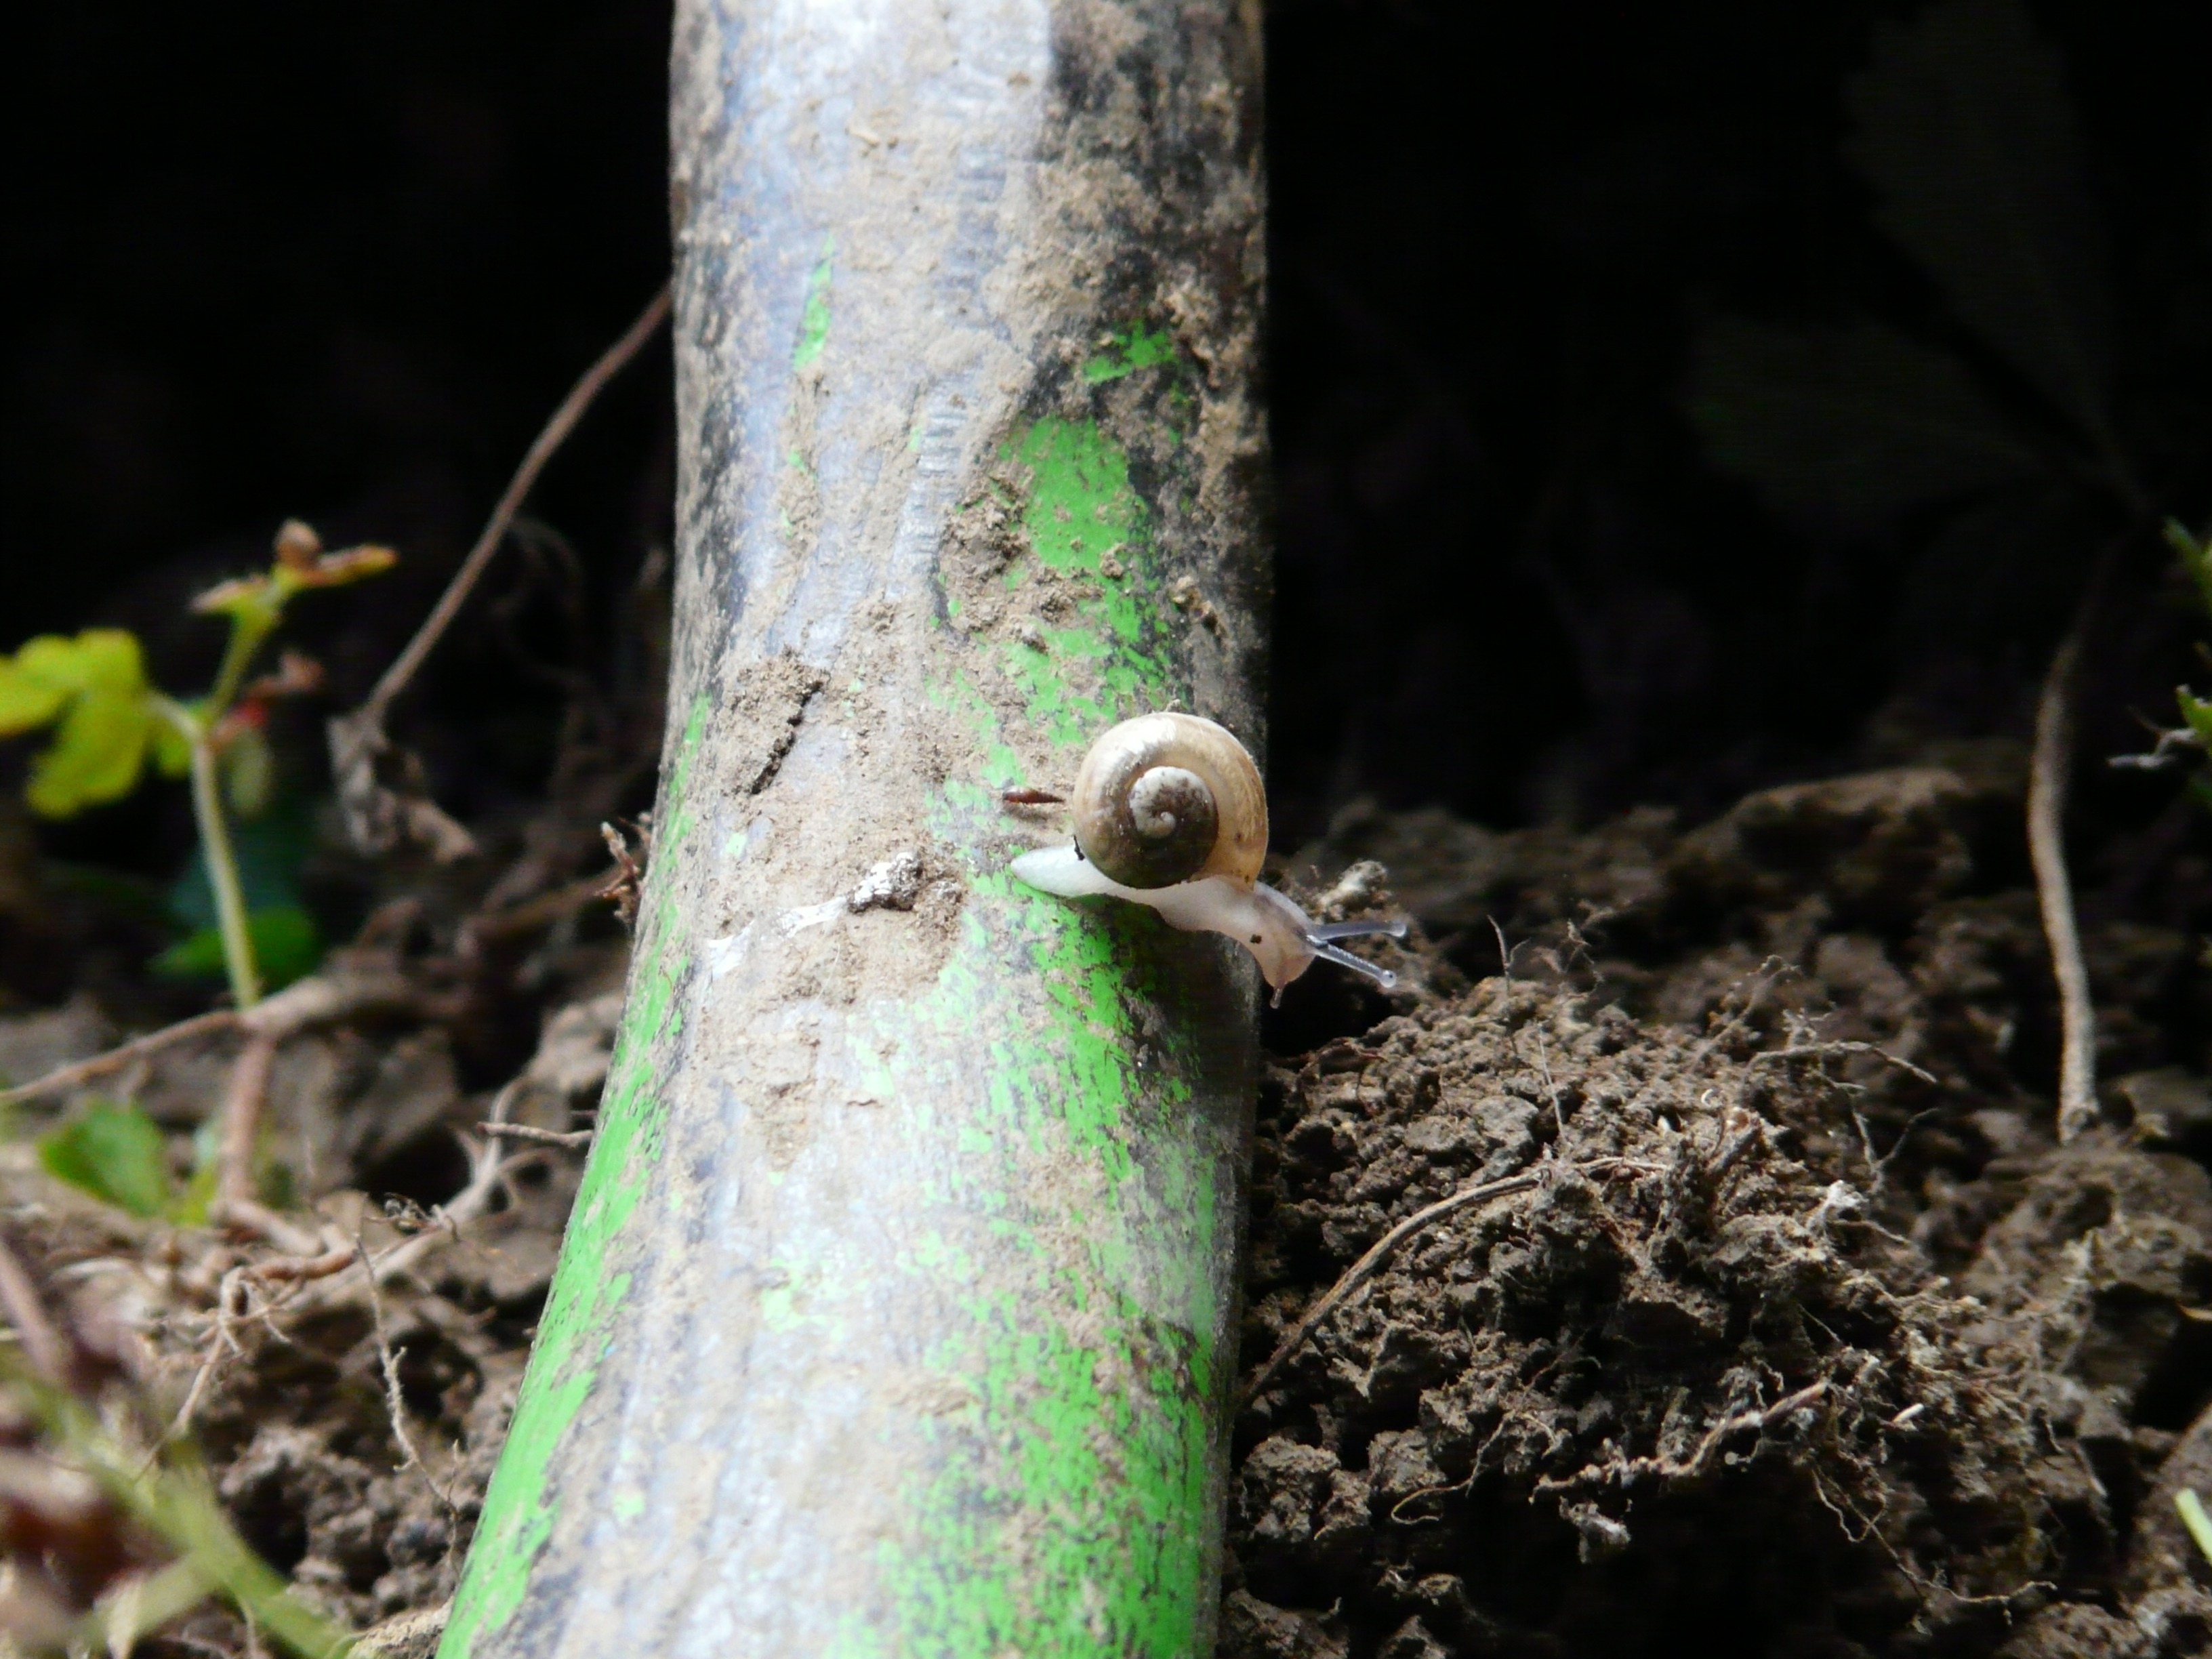
nature, forest, branch, bird, leaf, cute, wildlife, green, small, soil, flora, fauna, shell, climb, snail, woodland, macro photography, old world flycatcher